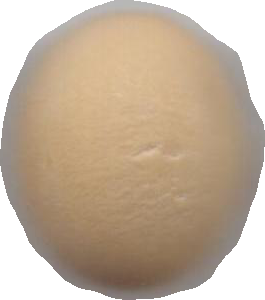
Variety: Dega